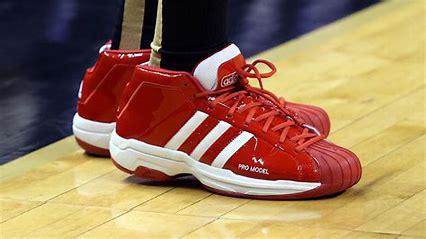
Brand: Adidas
Model: Pro Model